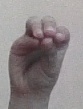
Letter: ha